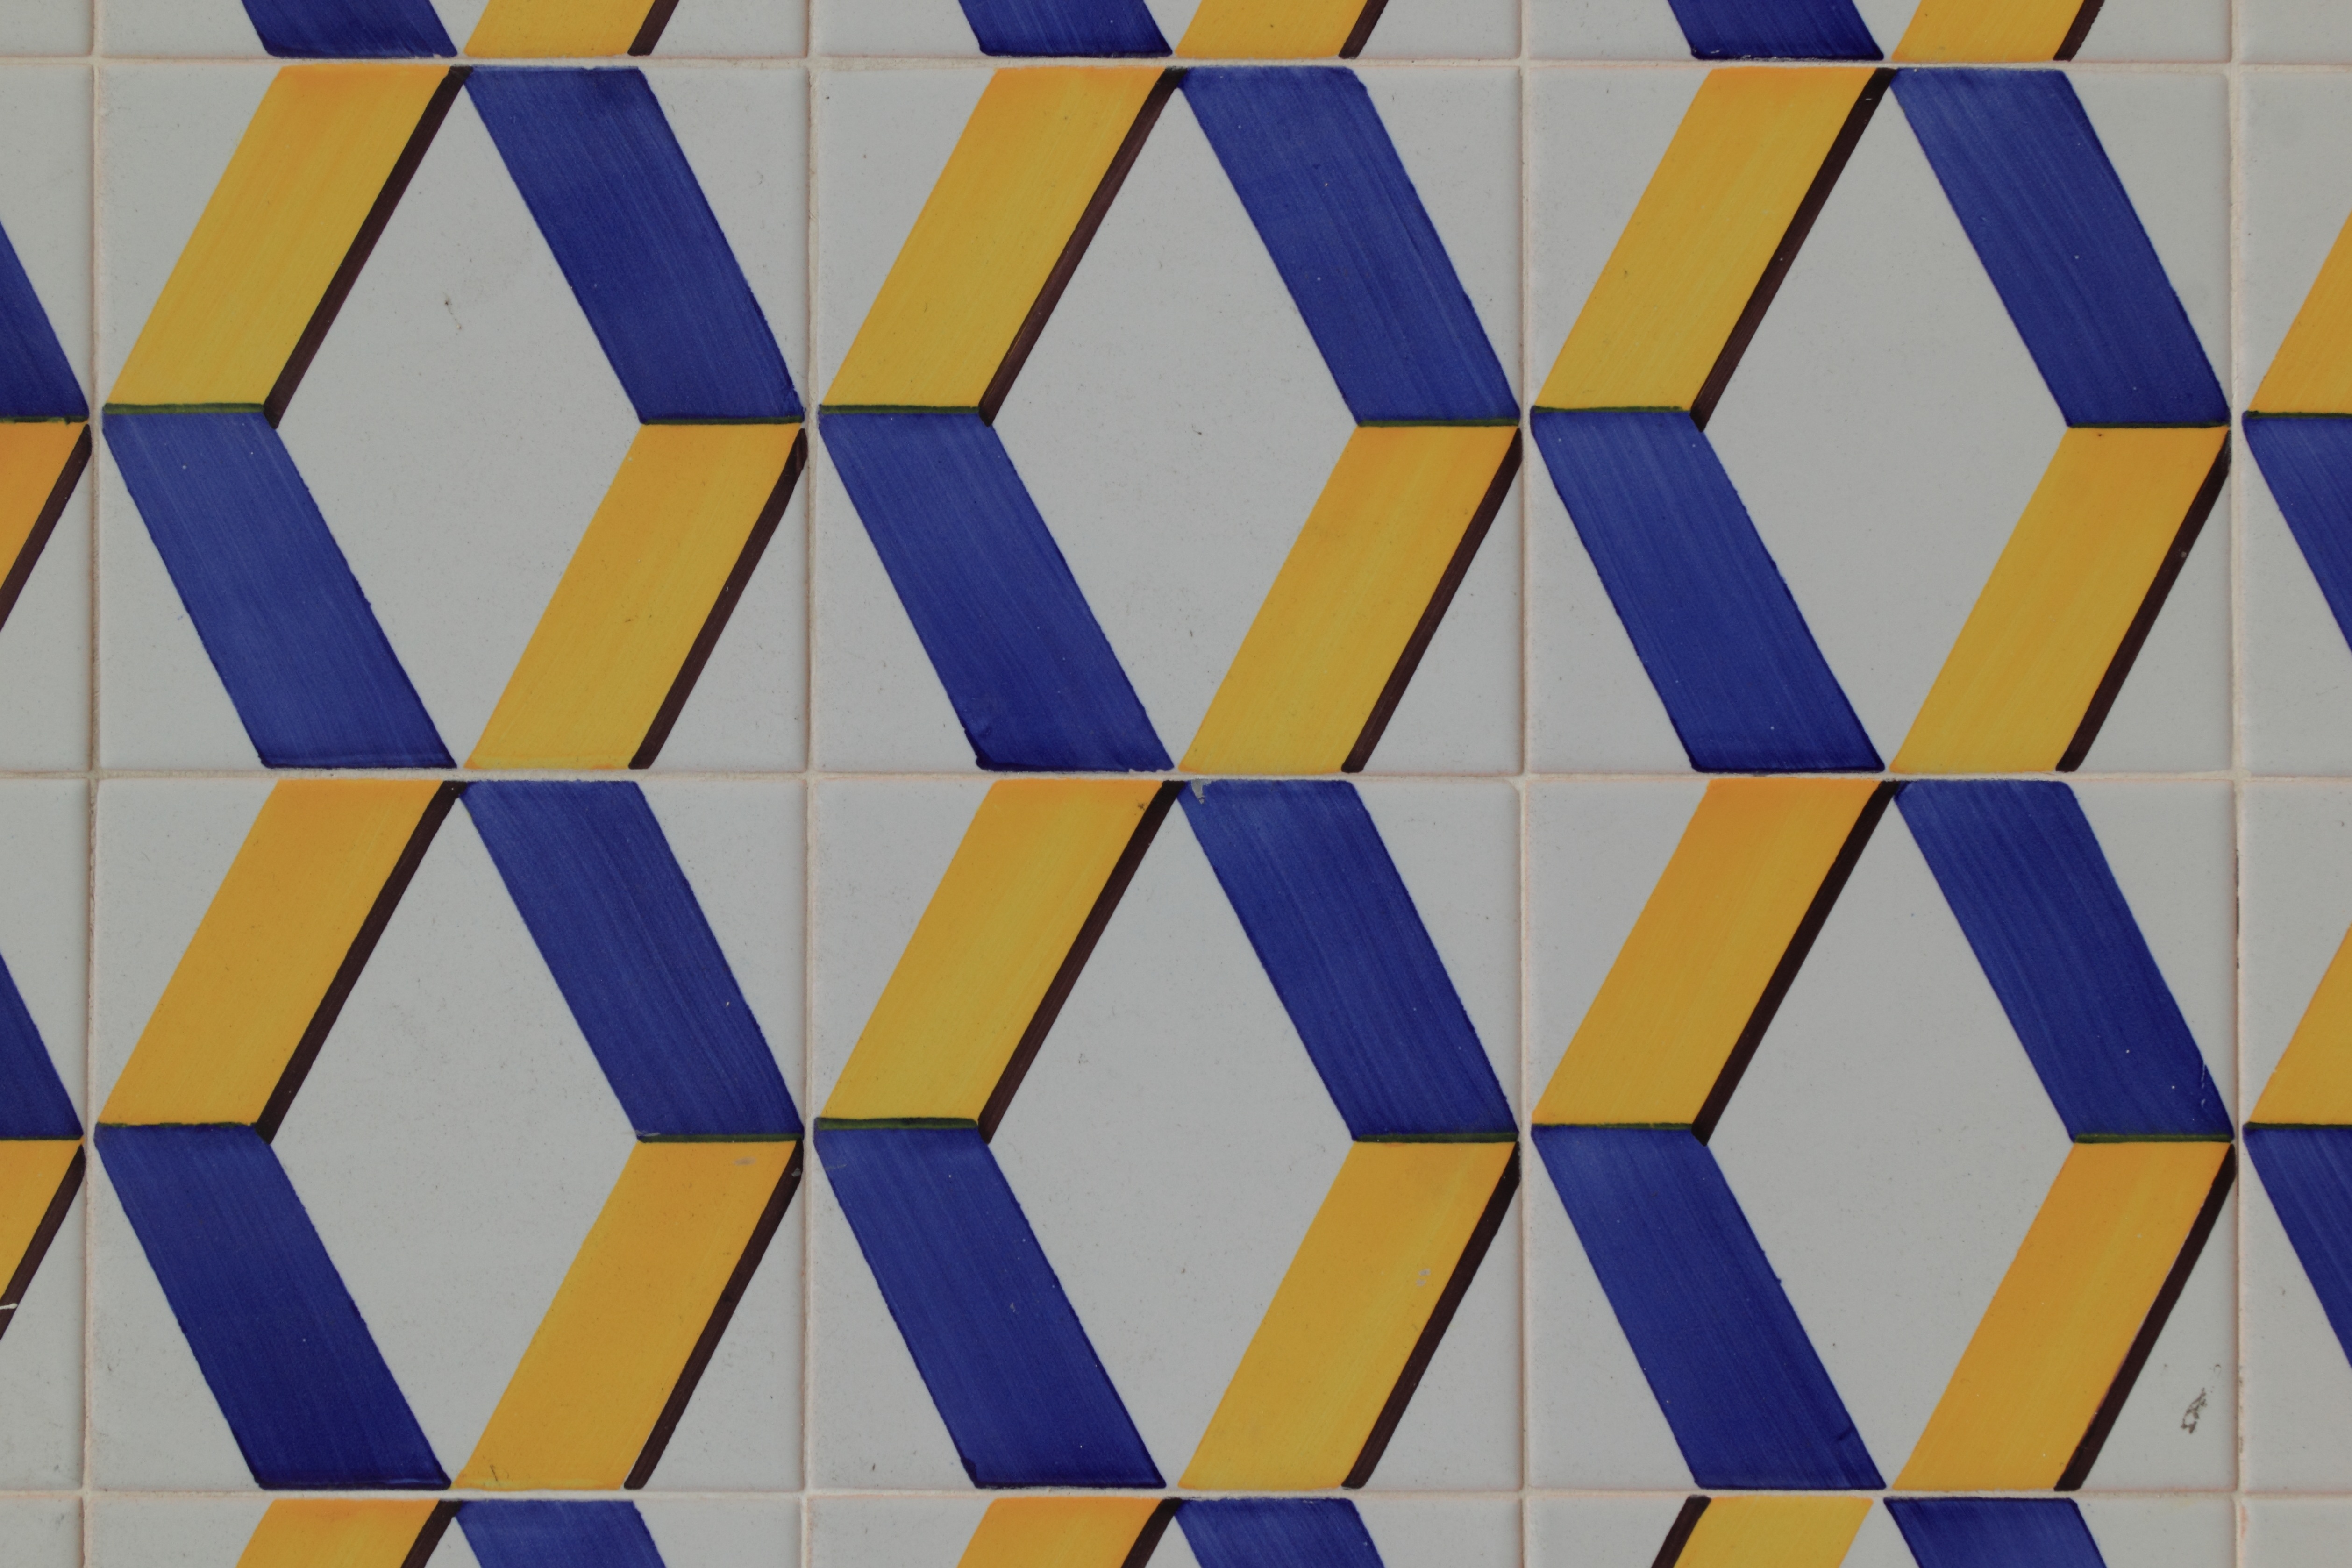
floor, wall, pattern, line, color, ceramic, tile, blue, yellow, toy, circle, art, design, triangle, symmetry, mosaic, tiles, portugal, shape, regular, covering, flooring